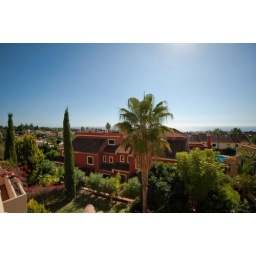
Large 4 bedroom house in Nagueles overlooking Marbella with sea views